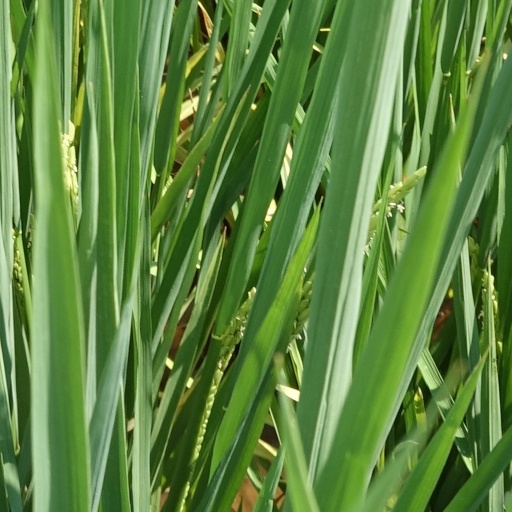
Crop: rice